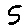
Label: 5